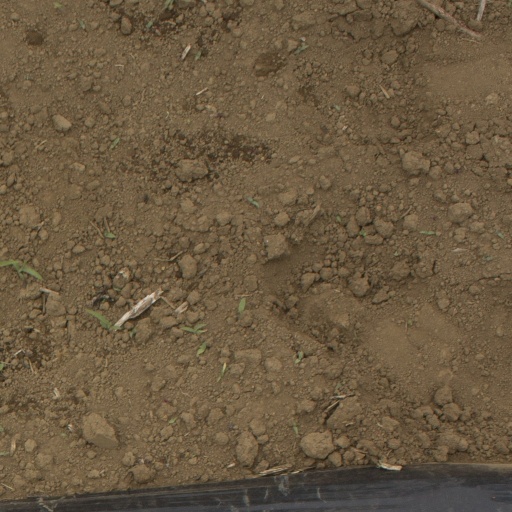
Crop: Jerusalem artichoke